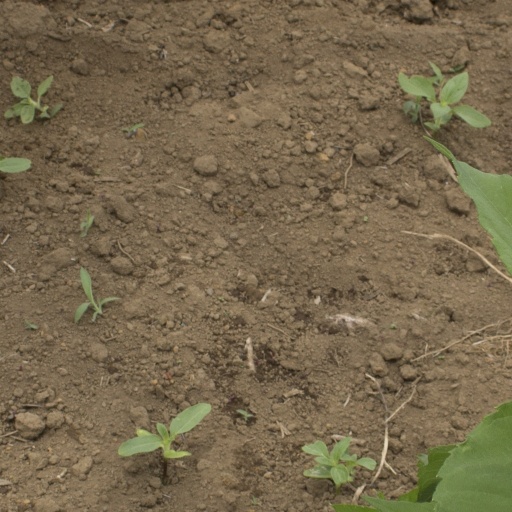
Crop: Jerusalem artichoke